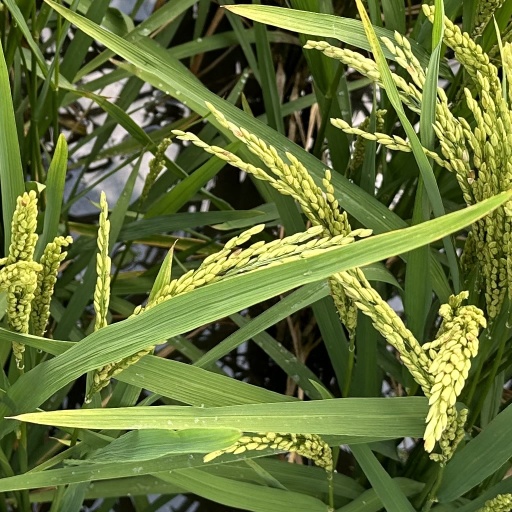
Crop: rice